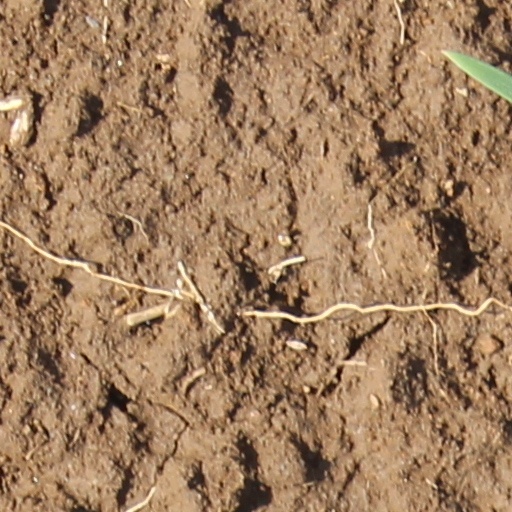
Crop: wheat